Dalton Castle (wrestler)

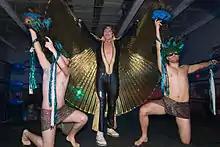
Dalton Castle making his ring entrance, flanked by his "Boys"

Castle's gimmick is that of a flamboyant showman with an androgynous personality, drawing comparisons to Gorgeous George, Adrian Street, Ric Flair, and Goldust. However, unlike those predecessors who have tended to portray villains, Castle typically plays a fan favorite. Castle has also mentioned glam rock stars David Bowie, Freddie Mercury, The Darkness, and Foxy Shazam as inspirations, in addition to Lady Gaga. Befitting the nickname of "The Power Peacock," he combines showmanship and flamboyance with strength and technical soundness, and has displayed an ability to suplex nearly any opponent, including Shane Taylor and Samoa Joe